Albanian nationalism in Kosovo

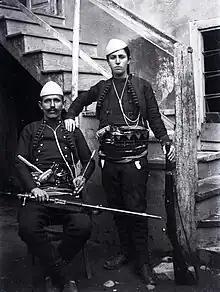
Azem Galica and Shota Galica, leaders of the Kaçak movement (1920)

Kosovar Albanian nationalism has been defined through its clash with Serbian nationalism where both view Kosovo as the birthplace of their cultural and national identities. Ottoman rule ended in 1912 during the Balkan Wars and Kosovo became part of Serbia. During this time Serb forces in Kosovo engaged in killings and forced migration of Albanians while the national building aims of the Serbian state were to assimilate some and remove most Albanians by replacing them with Serbian settlers. The Serb state believed that Albanians had no sense of nationhood while Albanian nationalism was viewed as the result of Austro-Hungarian and Italian intrigue. These events fostered feelings of Albanian victimisation and defeatism, grudges against the Serbs and Great Powers who had agreed to that state of affairs which ran alongside Albanian nationalism. Kosovar Albanian nationalism drew upon and became embedded in popular culture such as village customs within a corpus of rich historical myths, distinctive folk music referring to harvests along with marriage and clan based law.